Battle of Assietta

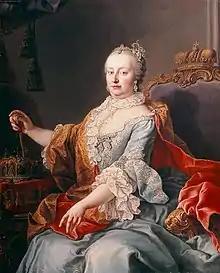
The war started over a dispute of the ascension of Maria Theresa to the throne of the Hapsburg dominions.

The cause of the War of the Austrian Succession was Maria Theresa's alleged ineligibility to succeed to the hereditary lands of her father, Emperor Charles VI, because Salic law precluded royal inheritance by a woman. This became the key justification for the Kingdom of France and the Kingdom of Prussia, joined by the Electorate of Bavaria, to challenge Habsburg power. Maria Theresa was supported by the Kingdom of Great Britain, the Dutch Republic, the Kingdom of Sardinia and the Electorate of Saxony. Since 1739, Spain had been fighting the separate War of Jenkins' Ear with Britain, which primarily took place in the Americas. It joined the war in Europe, hoping to recapture its former possessions in Northern Italy, now held by Austria. Having previously re-gained the Kingdom of Naples in 1735, doing so would restore the territories the Spanish lost under the 1713 Treaty of Utrecht.